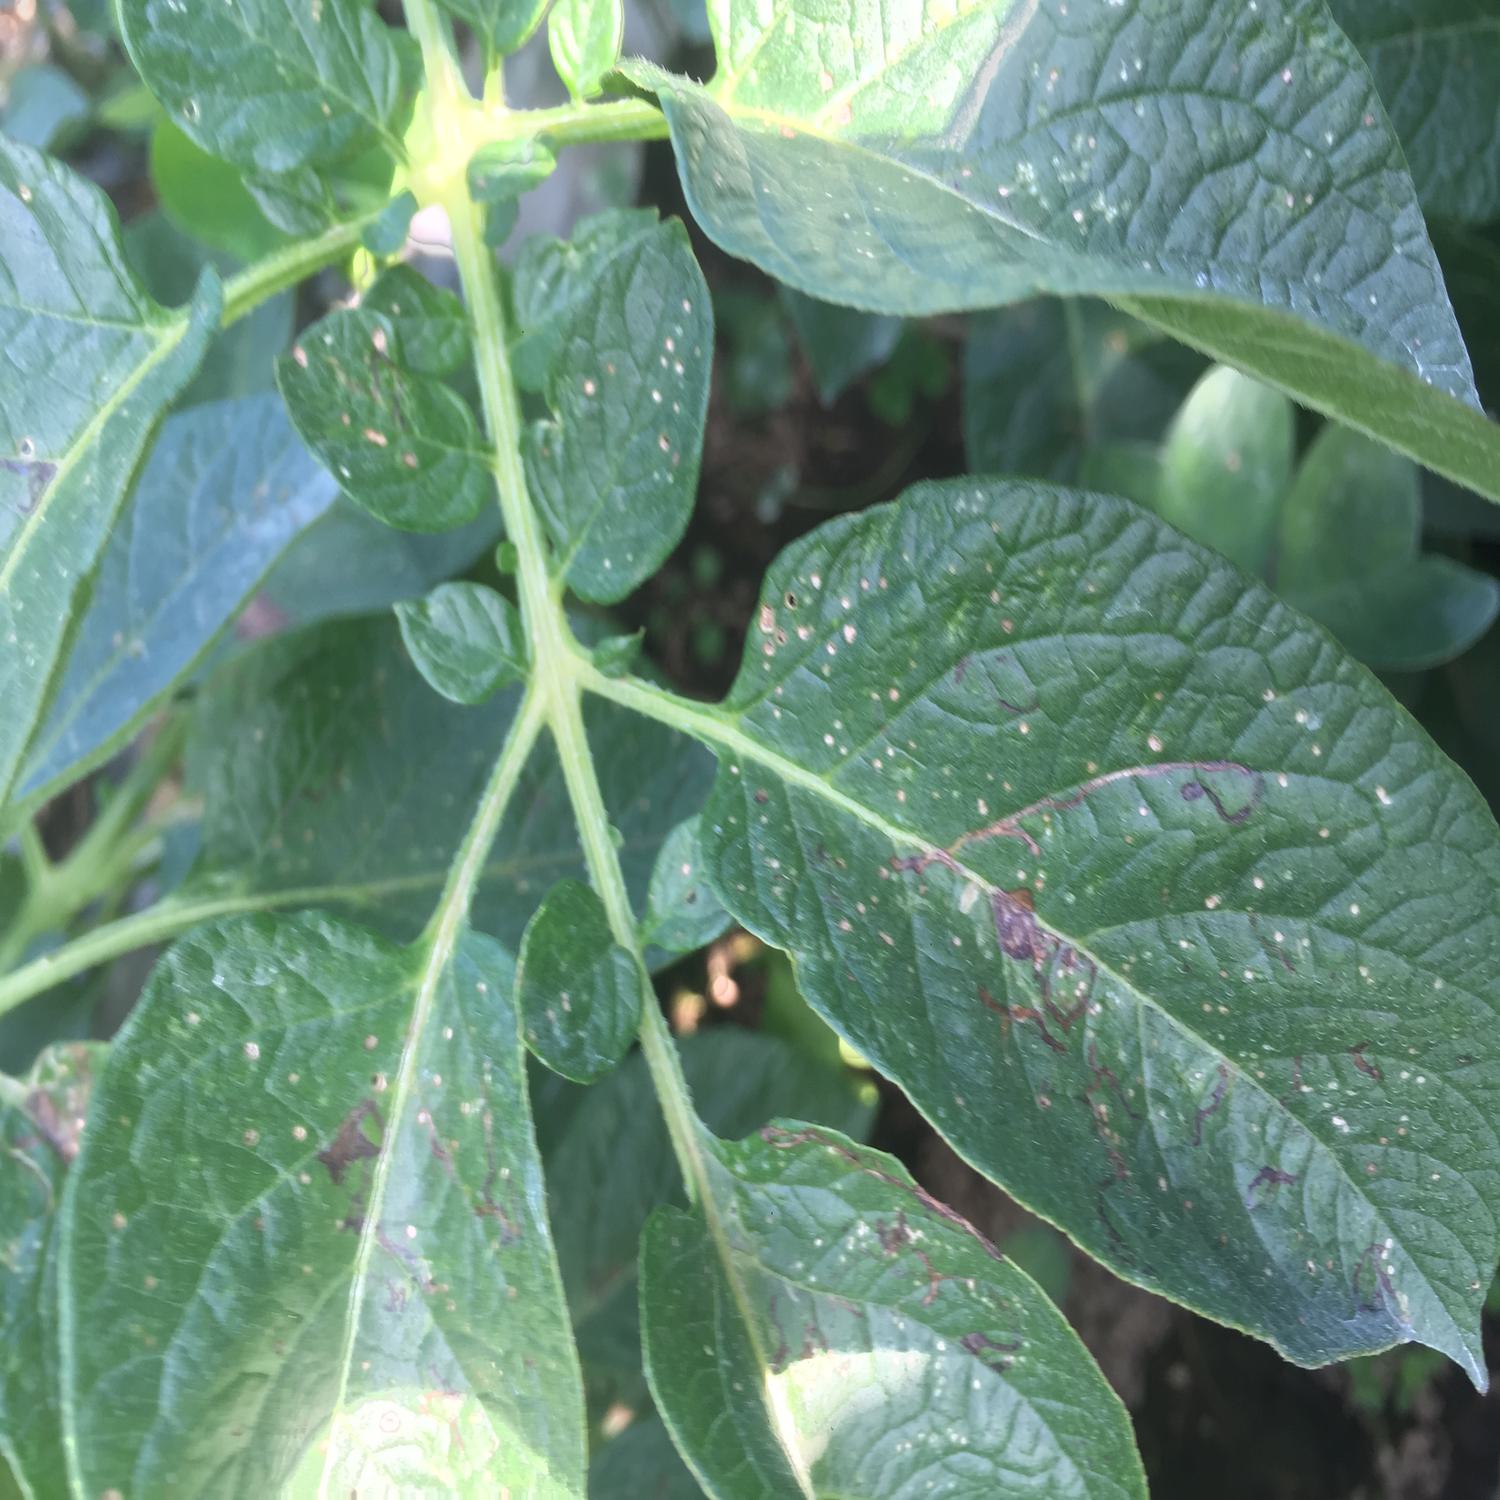
Label: Pest